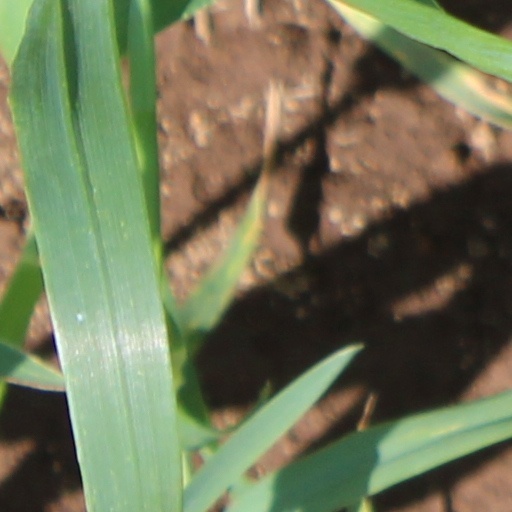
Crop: wheat